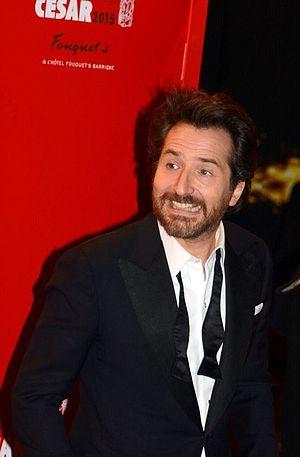
Edouard Baer à la cérémonie des César
La 40ᵉ cérémonie des César du cinéma, organisée par l'académie des arts et techniques du cinéma, s'est déroulée au théâtre du Châtelet à Paris les 20 et 21 février 2015, et a récompensé les films français sortis en 2014. La cérémonie a été présidée par Dany Boon et présentée par Édouard Baer.